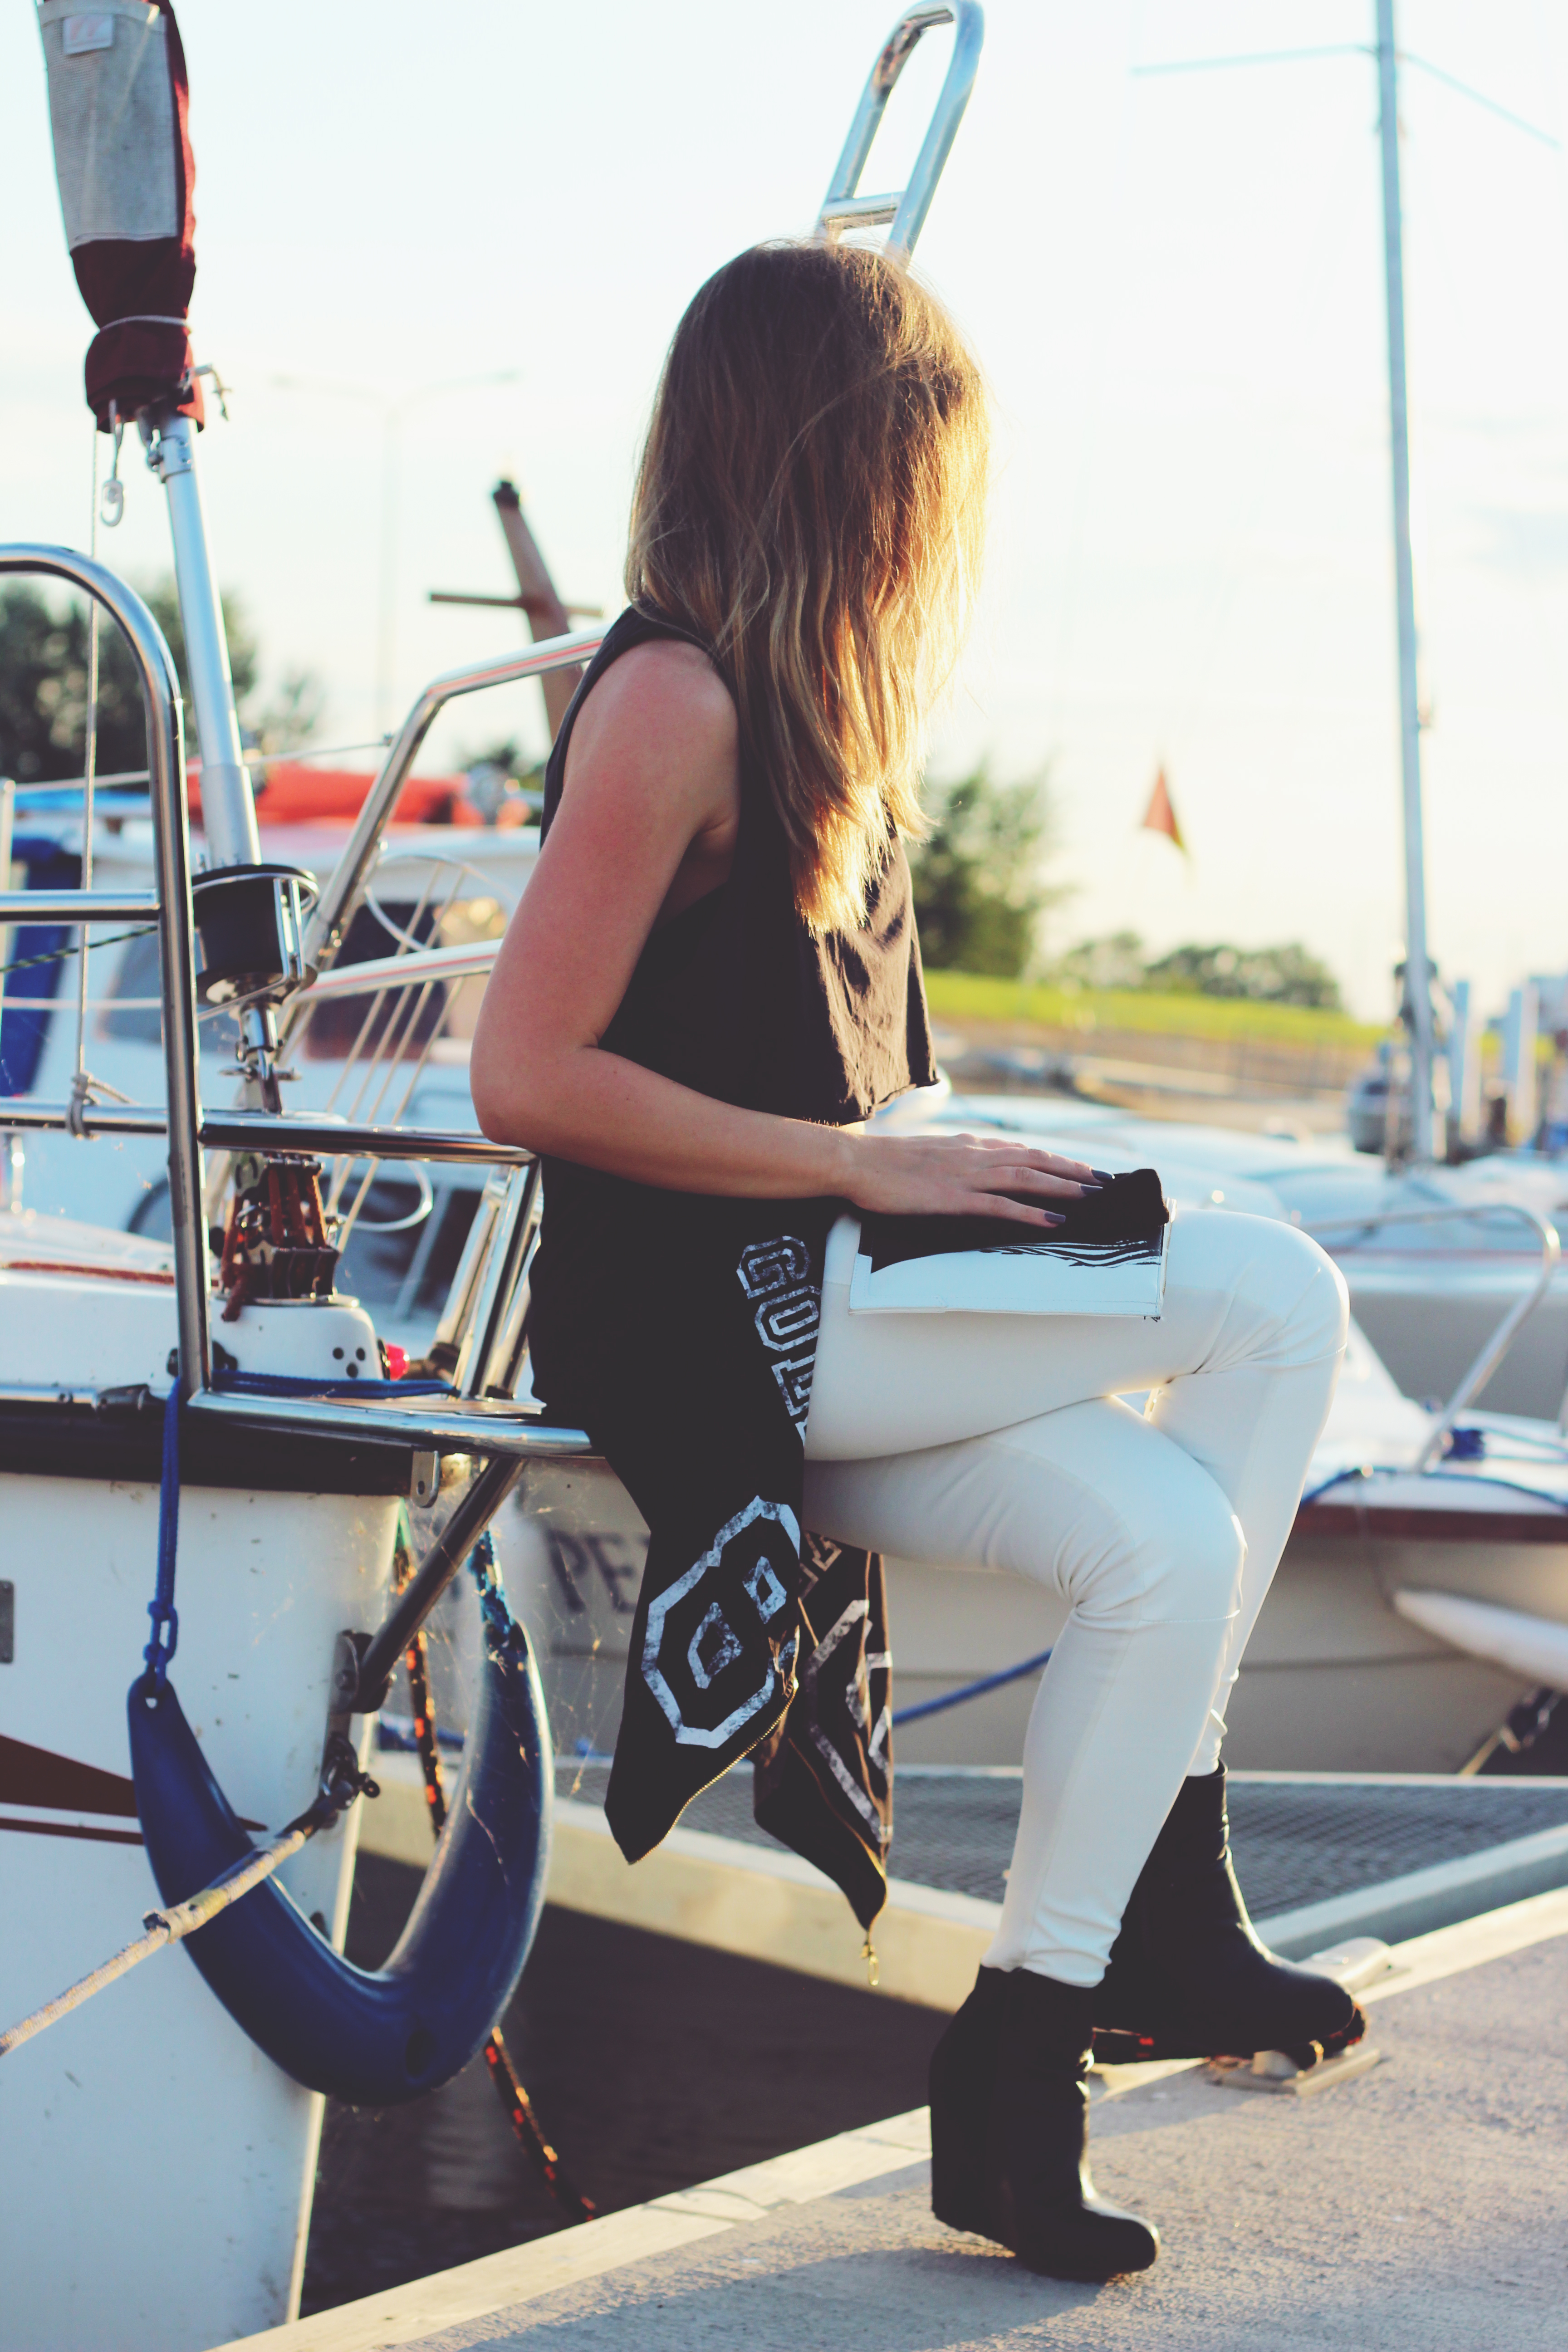
person, dock, girl, woman, boat, leg, waiting, model, spring, yacht, sitting, fashion, blue, marina, blonde, sit, sunglasses, glasses, footwear, style, outfit, photo shoot, human positions, physical fitness, white pants